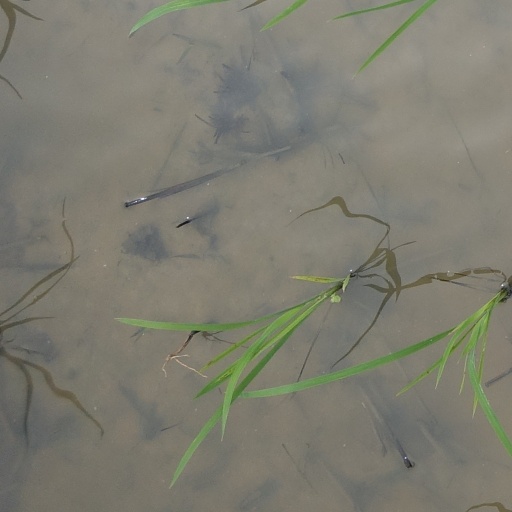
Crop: rice